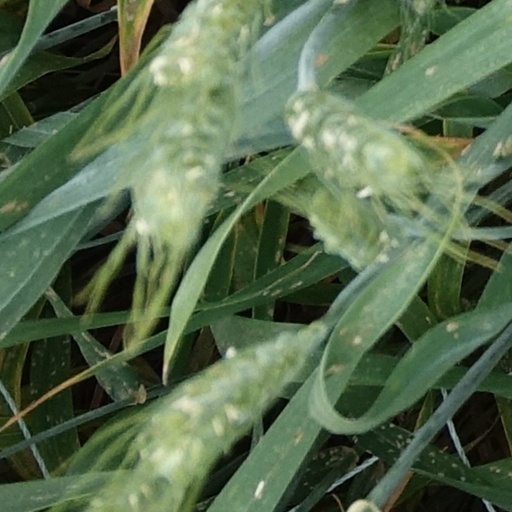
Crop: wheat